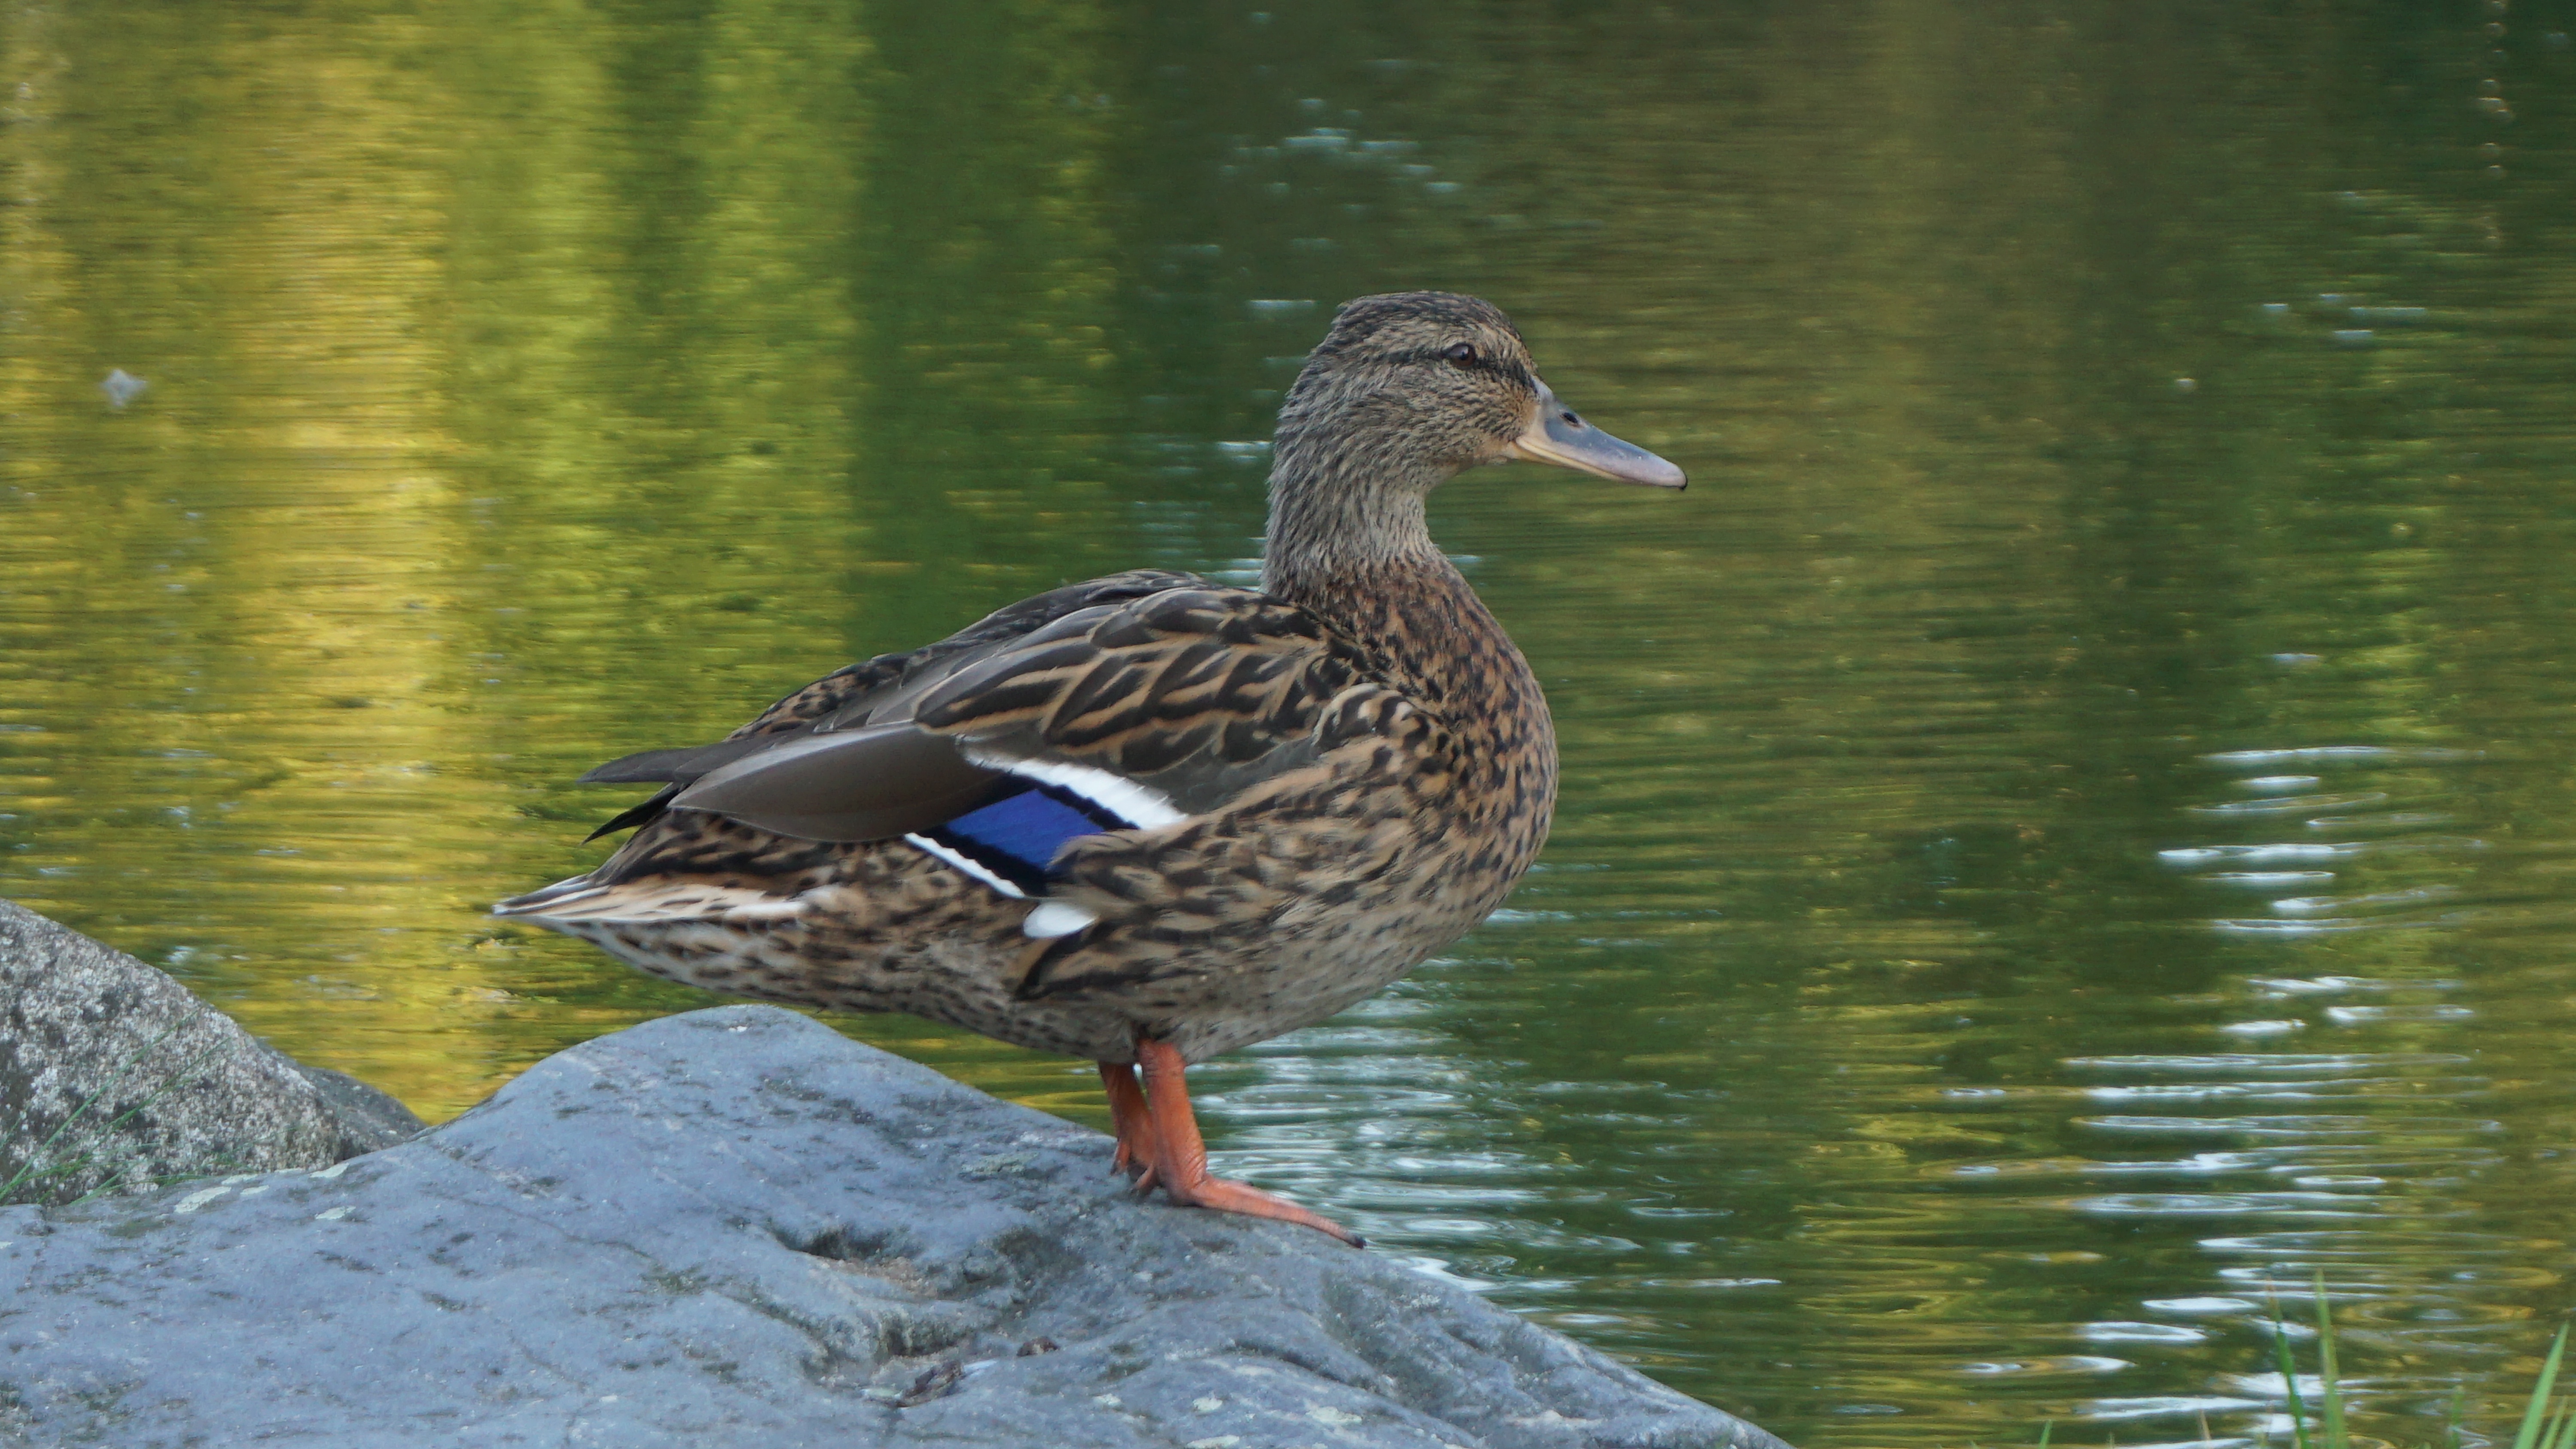
water, bird, wing, lake, wildlife, wild, beak, park, fauna, poultry, duck, vertebrate, waterfowl, water bird, mallard, canard, ducks geese and swans, seaduck